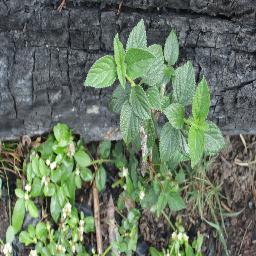
Label: lantana